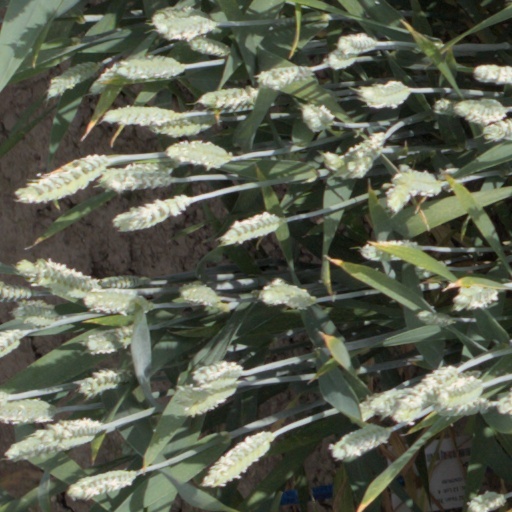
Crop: wheat